The Detective (1968 film)

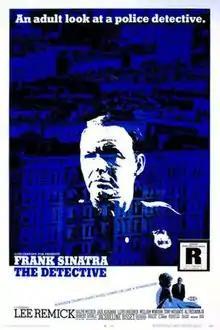
Theatrical release poster

The Detective is a 1968 American neo-noir crime drama film starring Frank Sinatra. Directed by Gordon Douglas and produced by Aaron Rosenberg, it is based on the 1966 novel of the same name by Roderick Thorp.